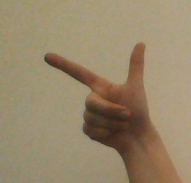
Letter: yaa